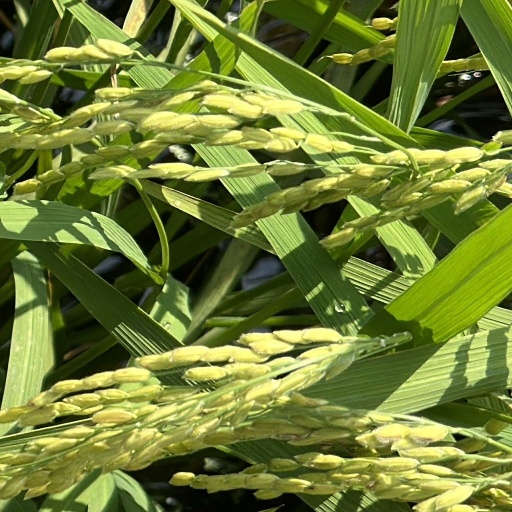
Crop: rice